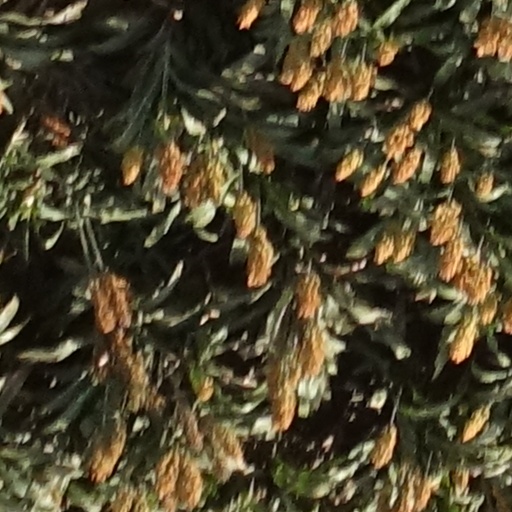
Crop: sorghum